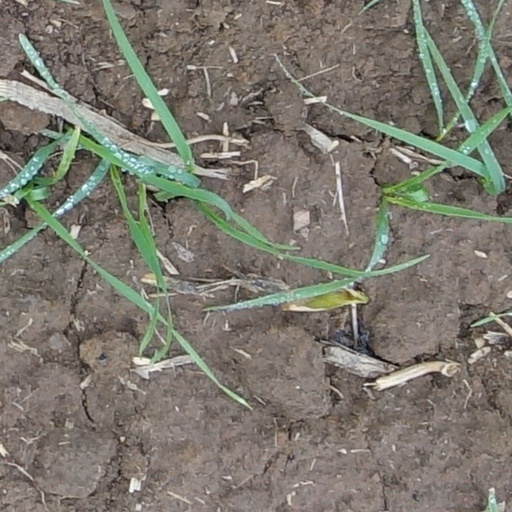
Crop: wheat